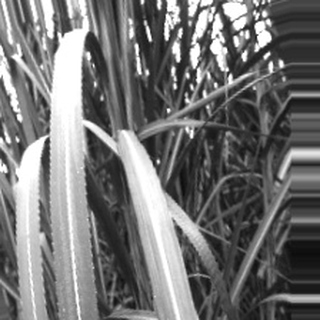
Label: sugarcane_bacterial_blight